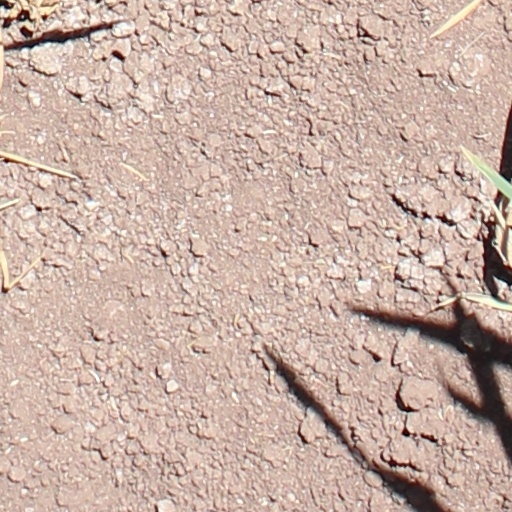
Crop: wheat